Tiger Army

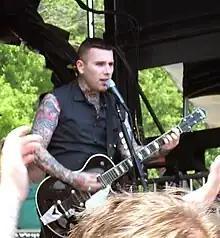
Nick 13 performing at a Warped Tour.

Tiger Army made major festival appearances across the US and Europe in support of their fourth album, titled "Music from Regions Beyond". The album was released on June 5, 2007 and was produced by Jerry Finn. "Forever Fades Away" went to No. 1 on Los Angeles rock station KROQ FM, which Tiger Army performed on "Jimmy Kimmel Live!" and at radio festivals like "BFD". "The New York Times" called the album "one of the year's best punk albums".